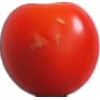
Label: Tomato Cherry Red 1